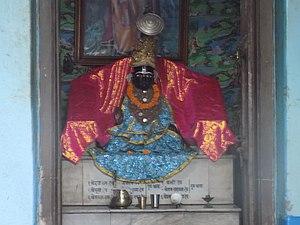
Nimbārka est un philosophe indien qui vécut dans le courant du XIIᵉ siècle de notre ère. Il est connu pour être le fondateur du Dvaitādvaita, une école de la tradition philosophique indienne āstika liée au Vedānta. Cette école, qui reconnait une dualité tout en admettant qu'il a aussi une non-dualité entre l'âme humaine et Dieu, est souvent assimilée au courant de pensée dénommé Bhedabheda.